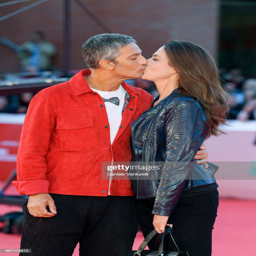
musical artist and person walk a red carpet during film festival .